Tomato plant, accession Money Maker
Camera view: horizontal (90 deg, fisheye); turntable rotation: 270 degrees
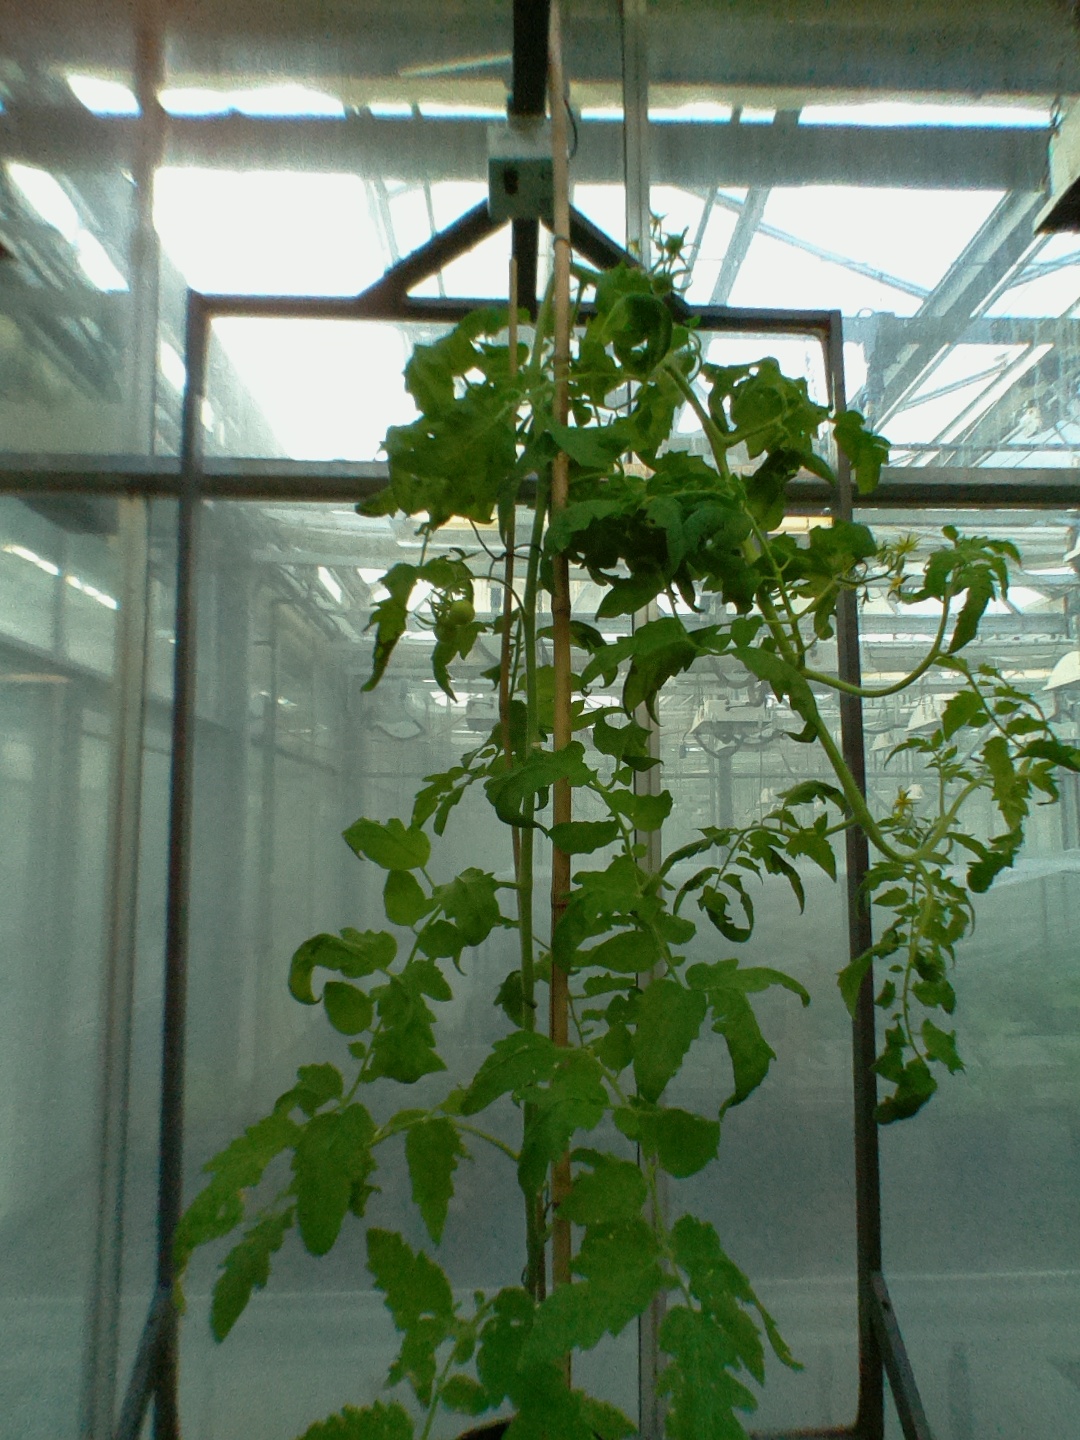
BBCH growth stage 71: 10%-20% of final fruit size